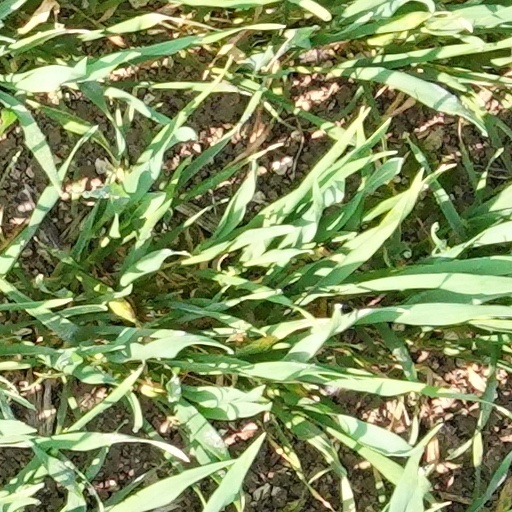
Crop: wheat